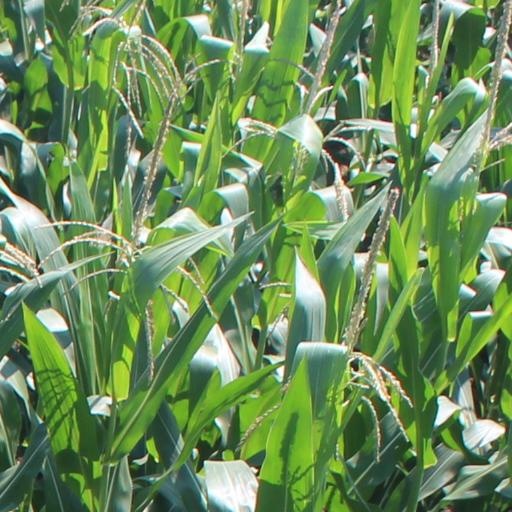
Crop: maize; corn